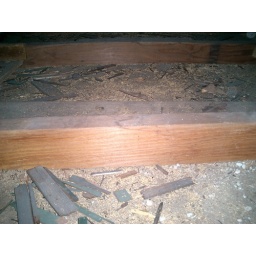
This is the insulation I added above the bedroom in a small cape house